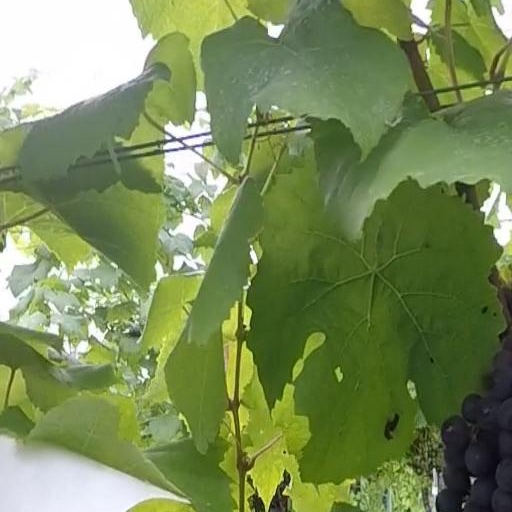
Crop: grape